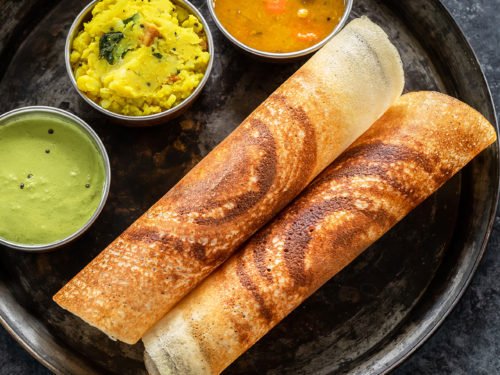
Dish: masala_dosa